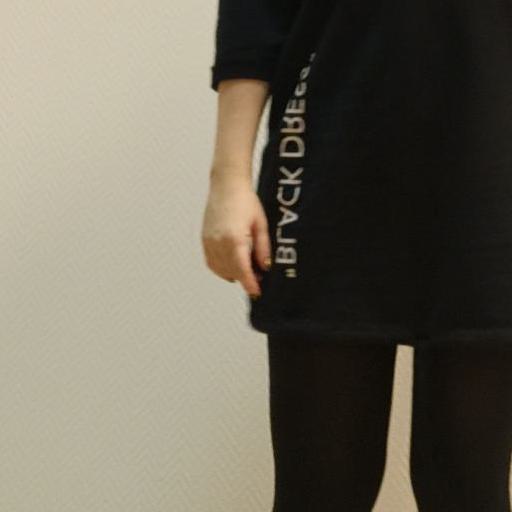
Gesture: no_gesture